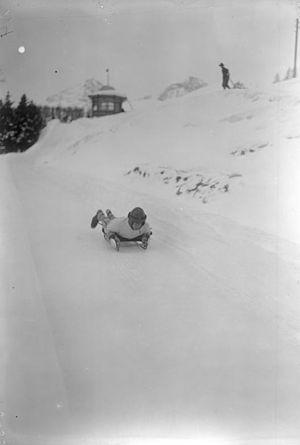
Les Jeux olympiques d'hiver de 1928, officiellement connus comme les IIᵉˢ Jeux olympiques d'hiver, ont lieu à Saint-Moritz en Suisse, du 11 au 19 février 1928. Ce sont les seuls Jeux olympiques d'hiver avant la seconde guerre mondiale à ne pas être organisés dans le même pays que les Jeux olympiques d'été, qui se déroulent la même année à Amsterdam, aux Pays-Bas. Ces Jeux sont marqués par des températures exceptionnellement chaudes pour la saison, qui atteignent 25 degrés. Cela perturbe beaucoup d'épreuves. Le 14 février, la course de patinage de vitesse de 10 000 mètres est annulée à cause des mauvaises conditions de la glace. Aucune compétition ne peut être disputée le lendemain à cause de la pluie et de la température qui est de 10 degrés. Cela entraîne de nombreux changements au programme des jours suivants.